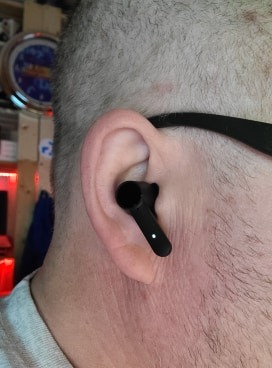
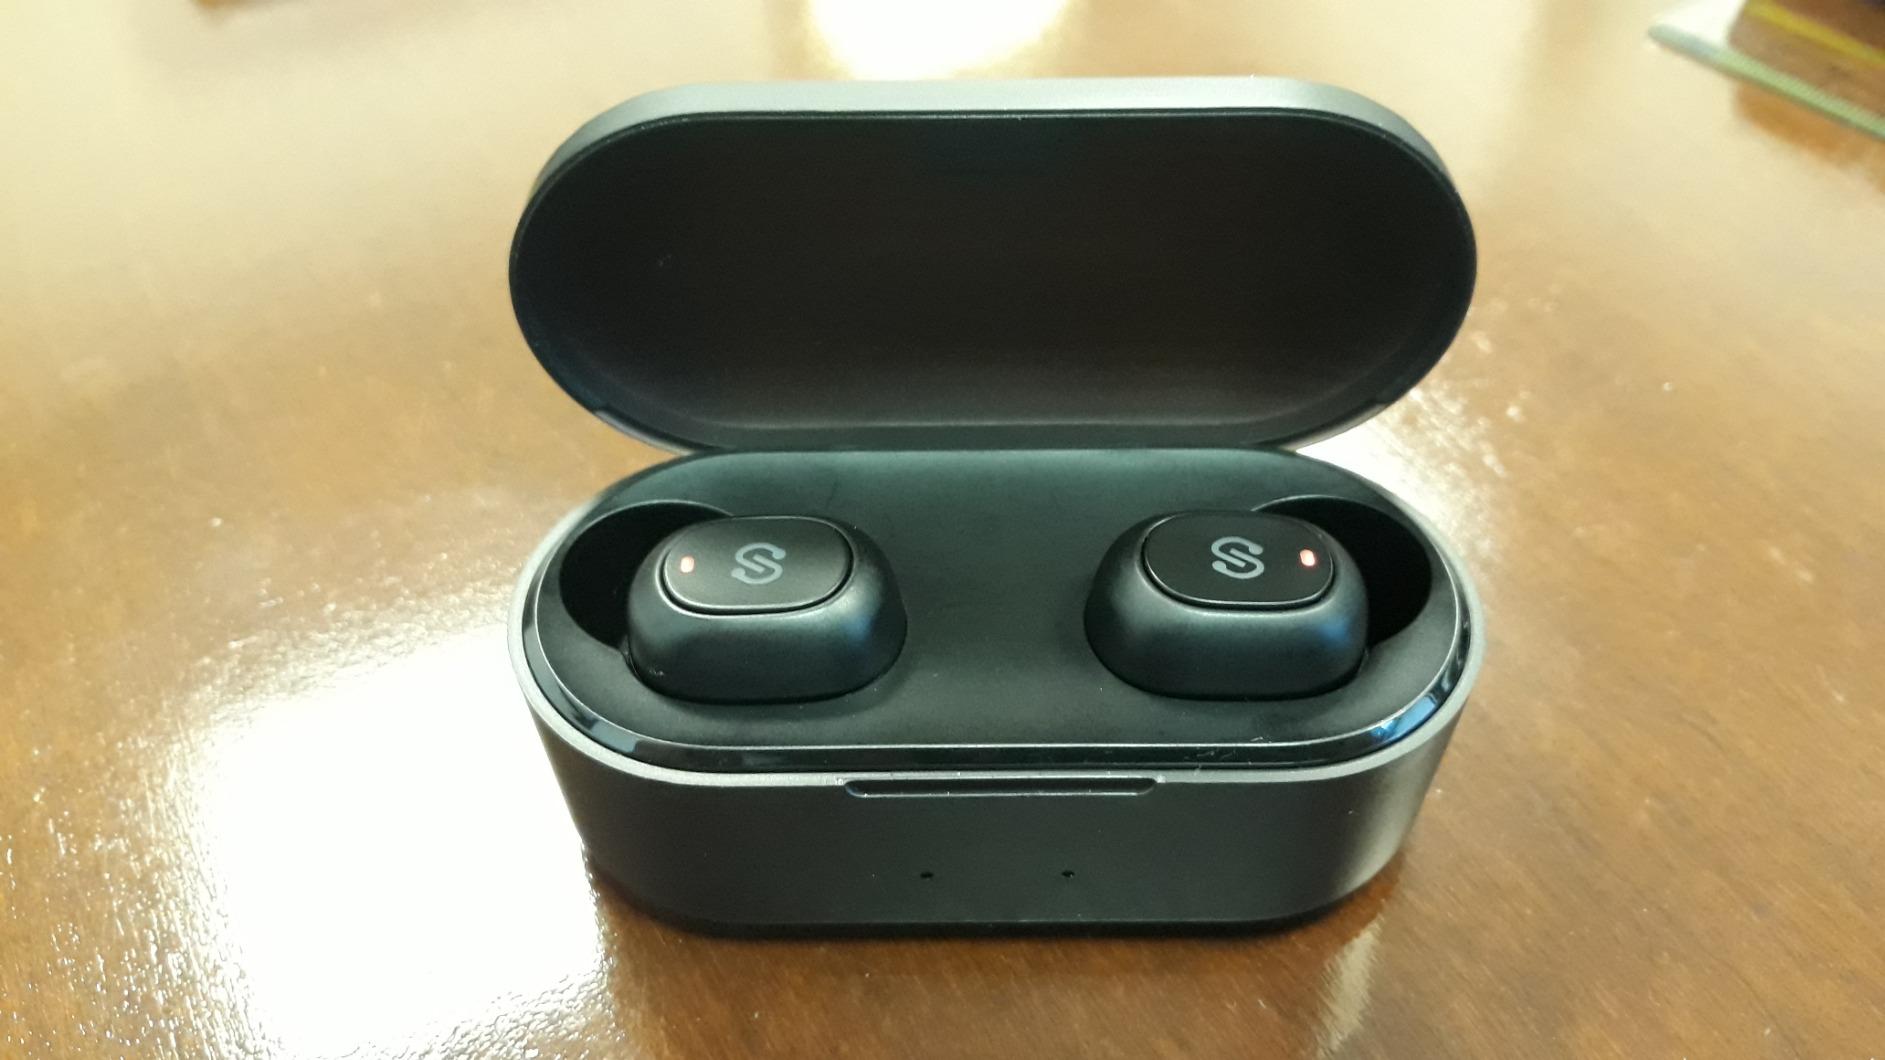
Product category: earbuds
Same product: no